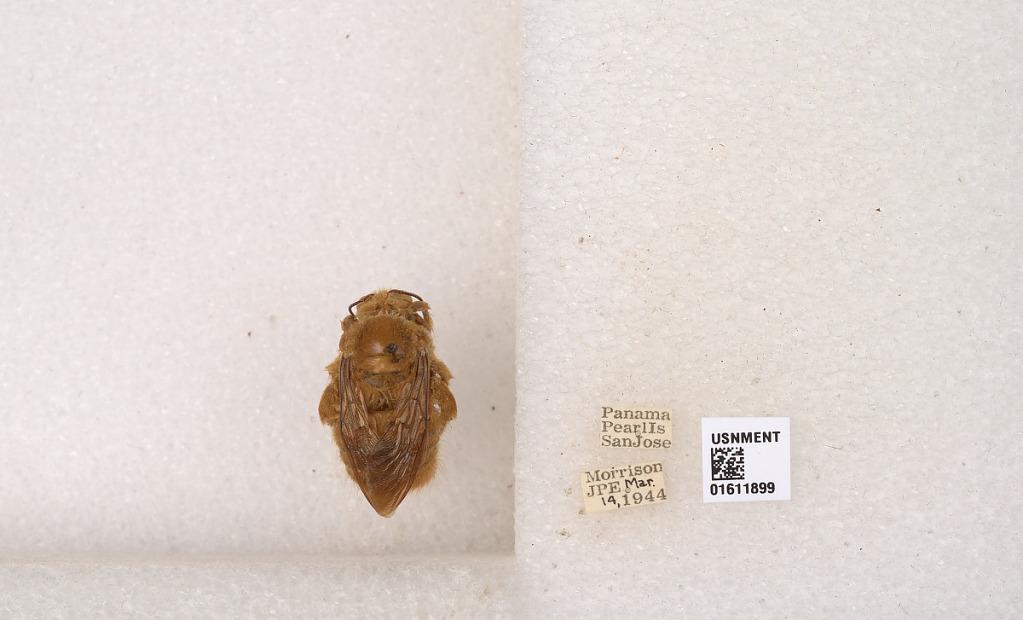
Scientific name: Xylocopa (Neoxylocopa) sp.
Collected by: J. Clarke & T. Clarke
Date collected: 1944-3-14
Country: Panama
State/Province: Panama
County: Balboa
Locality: Pearl Is, San Jose (Isla San Jose, Pearl Islands)